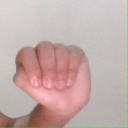
अक्षर: ठ